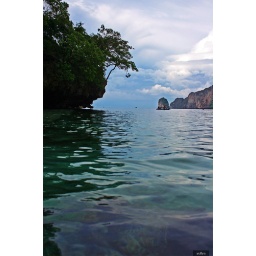
monkey beach in loh dalum bay